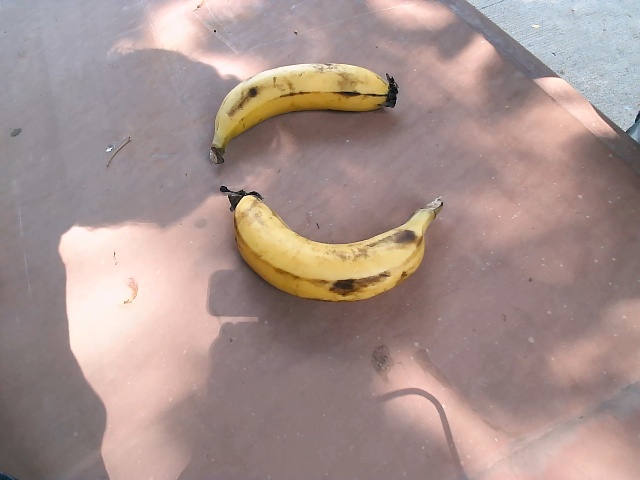
Label: Ripe_Banana